Push It (Salt-n-Pepa song)

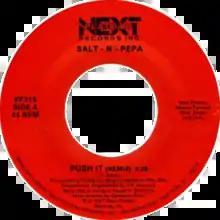
Side A of US 7-inch retail single

"Push It" is a song by American hip hop group Salt-N-Pepa. It was first released as the B-side of the "Tramp" single in 1987. Then released by Next Plateau and London Records, it peaked at number 19 on the US "Billboard" Hot 100 in early 1988 and, after initially peaking at number 41 in the UK, it re-entered the charts after the group performed the track at Nelson Mandela's 70th birthday concert, eventually peaking at number two in the UK in July 1988. The song has also been certified platinum by the Recording Industry Association of America (RIAA). The song is ranked number 446 on "Rolling Stone"s list of the "500 Greatest Songs of All Time" and was ranked number nine on VH1's "100 Greatest Songs of Hip Hop".